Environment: lab
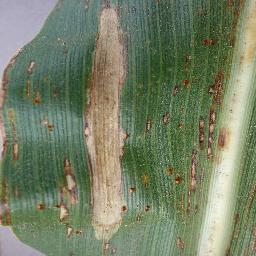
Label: northern_corn_leaf_blight